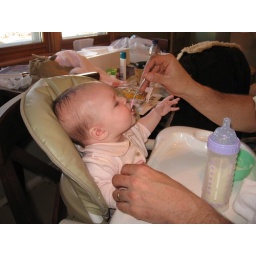
don't mind our messy kitchen table in the background...lol